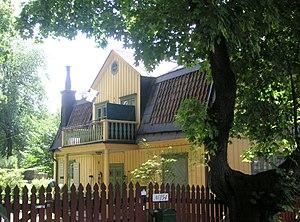
L'histoire architecturale de Stockholm remonte au tout début du XIIIᵉ siècle. D'après certaines sources, il est possible qu'une tour défensive ait été édifiée sur l'île de Stadsholmen aux environs de l'an 1200, voire à la fin du XIIᵉ siècle.
Le terme malmgård désigne à Stockholm un type de résidences construites au XVIIᵉ siècle et au XVIIIᵉ siècle.